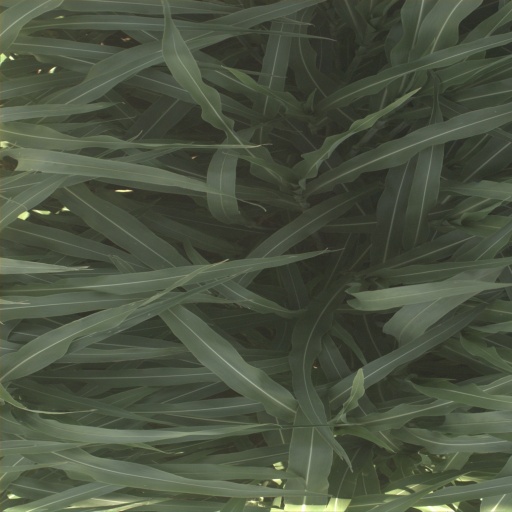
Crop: sorghum